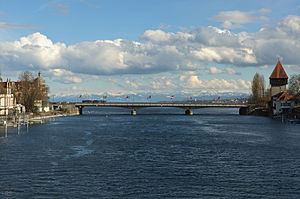
Rhinen / Geografi / Forløb / Bodensøen / Seerhein
Seerhein ved Konstanz
Rhinen er en europæisk flod, der udspringer ved Tomasee ved Oberalppasset i den schweiziske kanton Graubünden i den sydøstlige del af de Schweiziske Alper. Floden danner grænse mellem Schweiz og Østrig, mellem Schweiz og Liechtenstein og mellem Schweiz og Østrig, inden den løber ud i Bodensee, hvor den danner grænsen mellem Schweiz og Tyskland. Nord for Basel danner Rhinen grænsen mellem Frankrig og Tyskland indtil et punkt sydvest for Karlsruhe, hvorfra Rhinen løber gennem det tyske Ruhr-distrikt. Øst for Nijmegen løber Rhinen videre ind i Holland for til sidst at løbe ud ved Nordsøkysten. Den største by ved Rhinen er Köln med et indbyggertal på 1.024.373. Rhinen er med sine 1.232 km den tredjelængste flod i Europa, kun overgået af Donau og Volga.